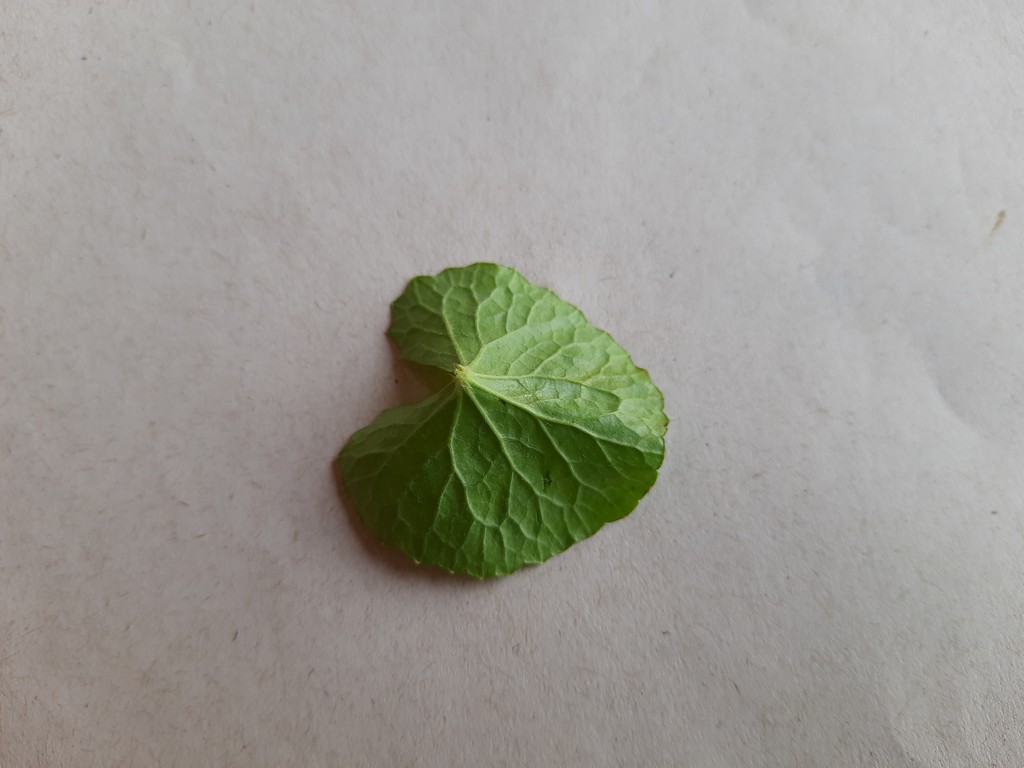
Label: Healthy